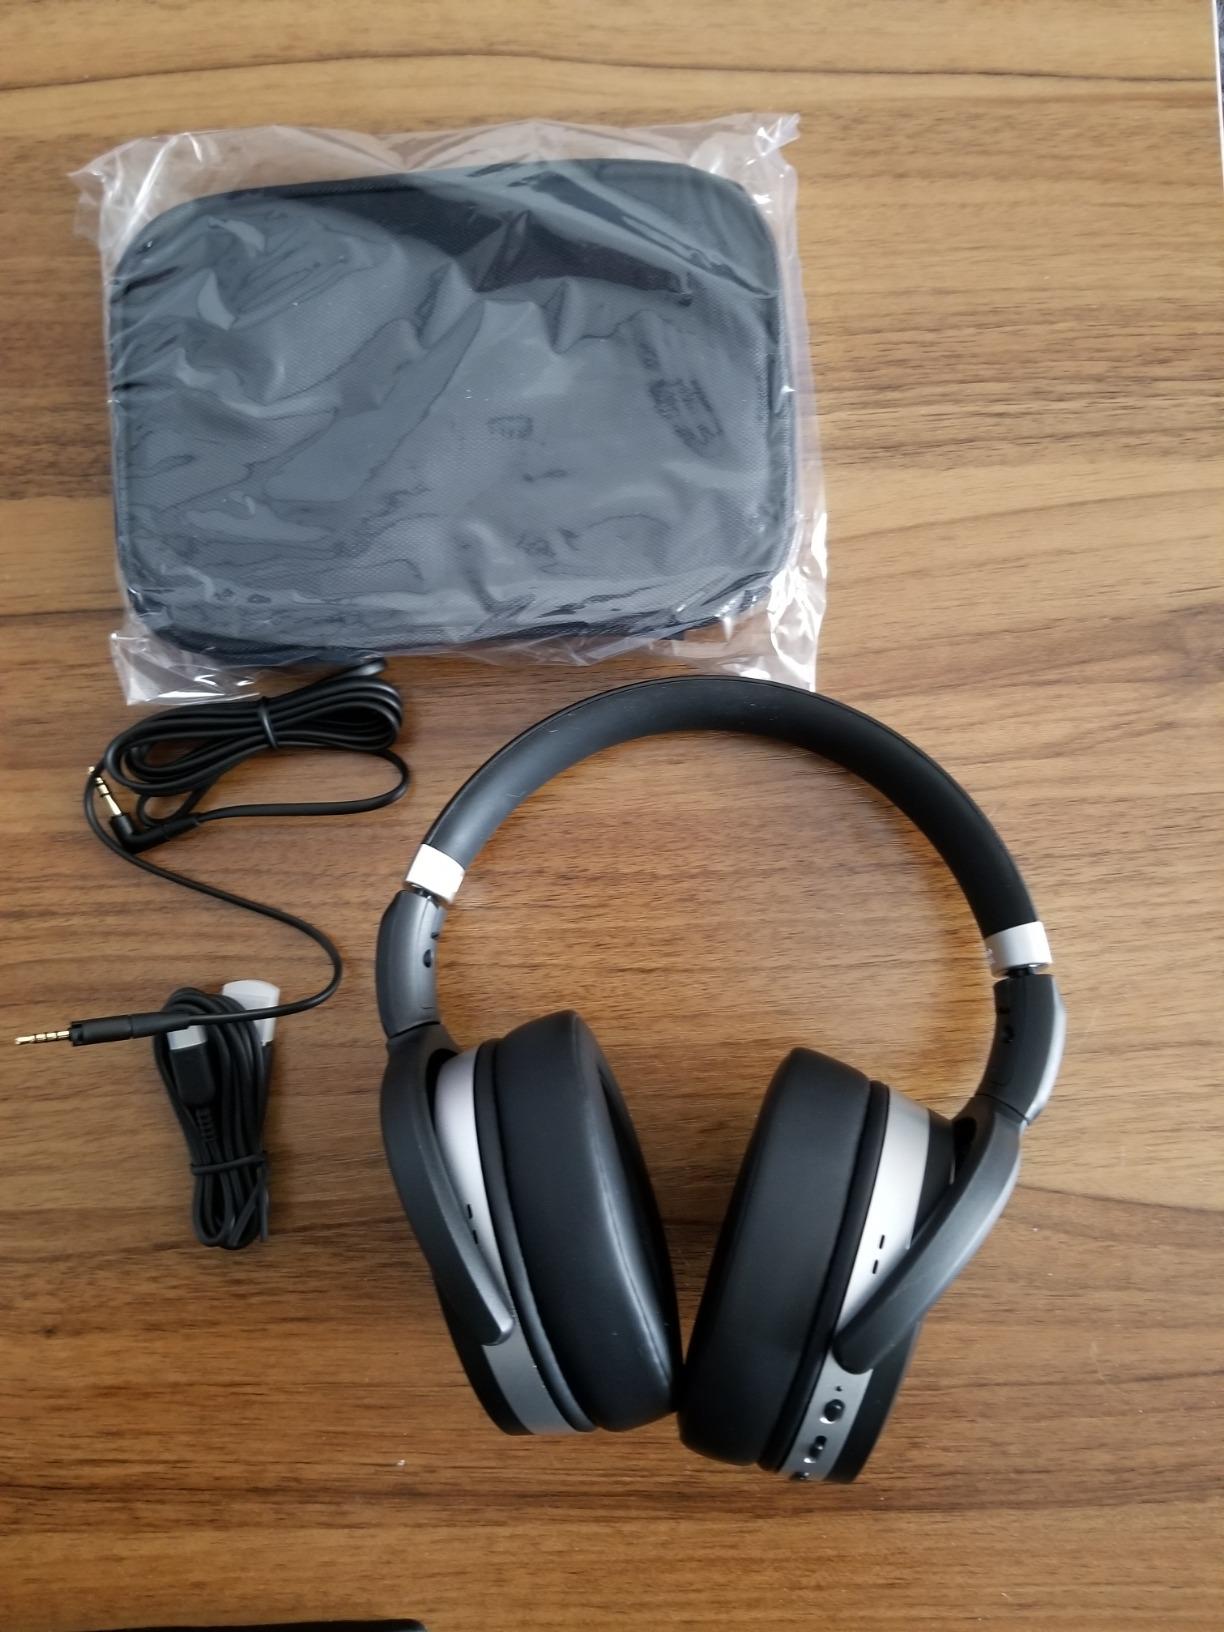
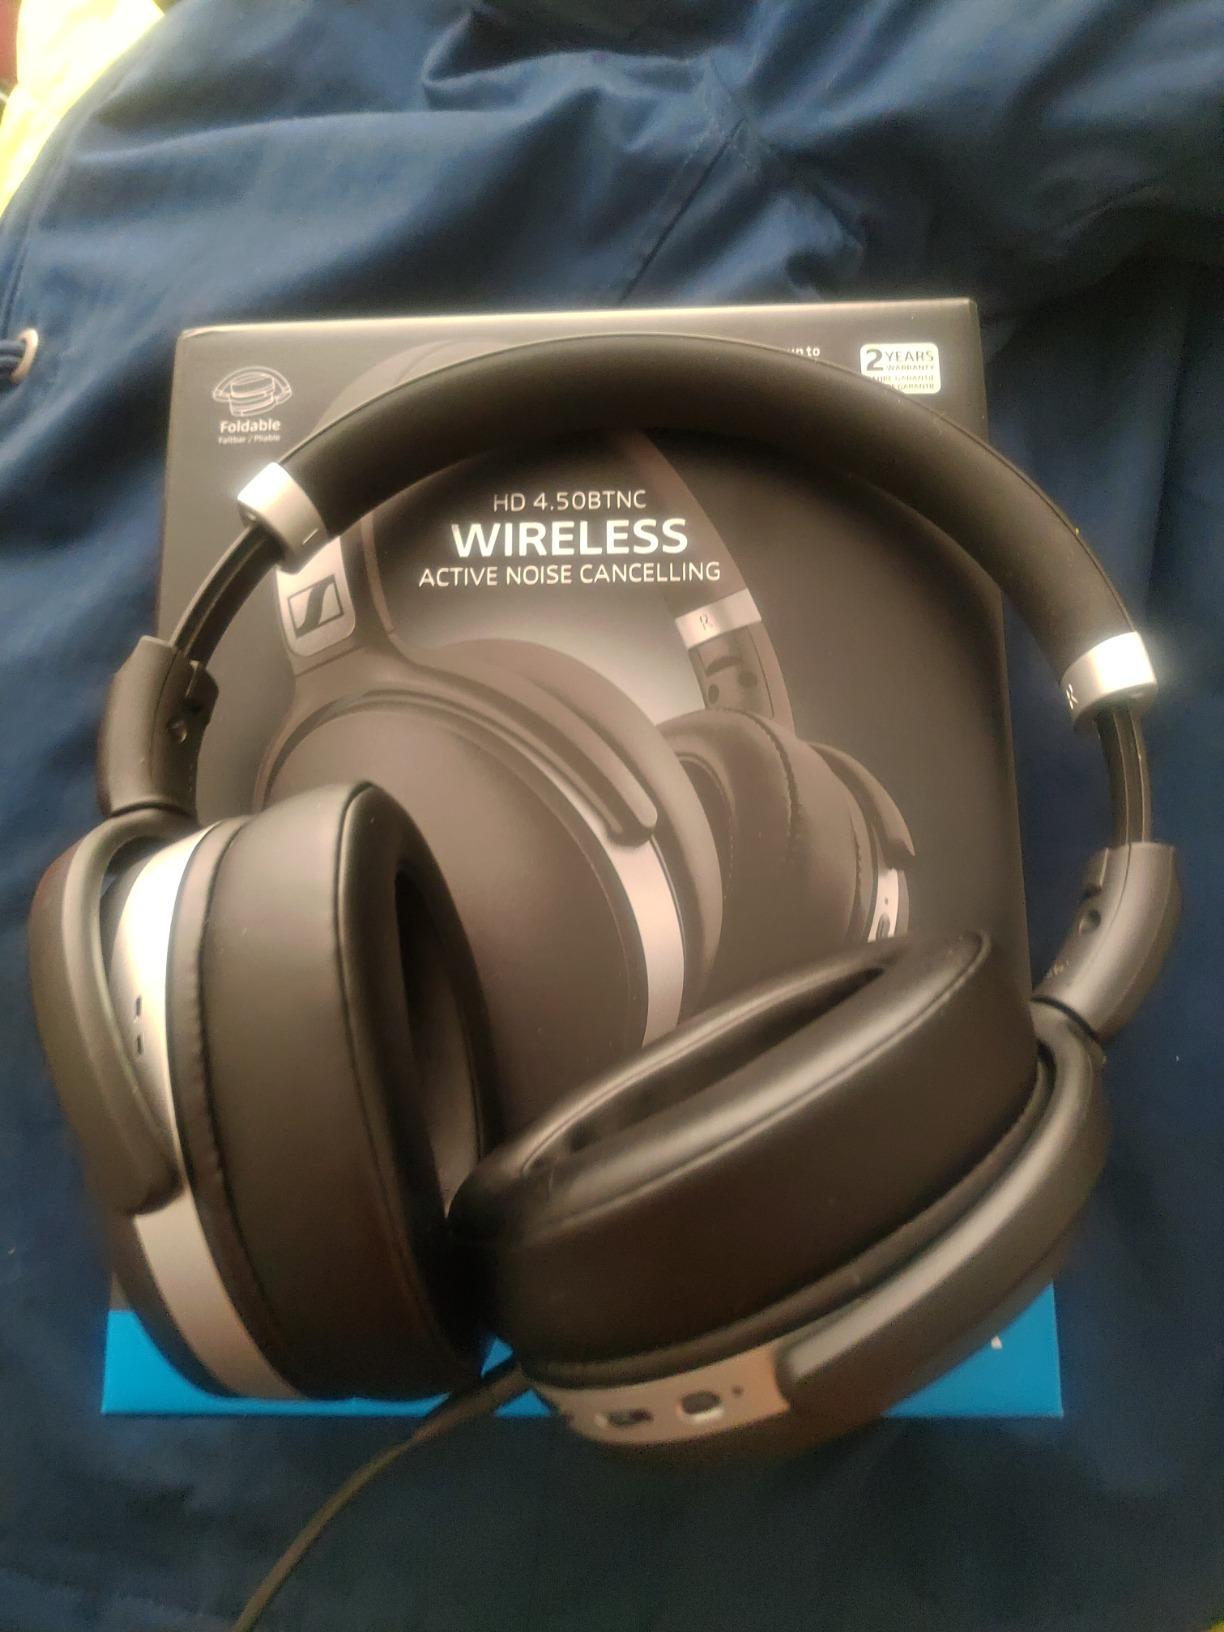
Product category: headphones
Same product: yes